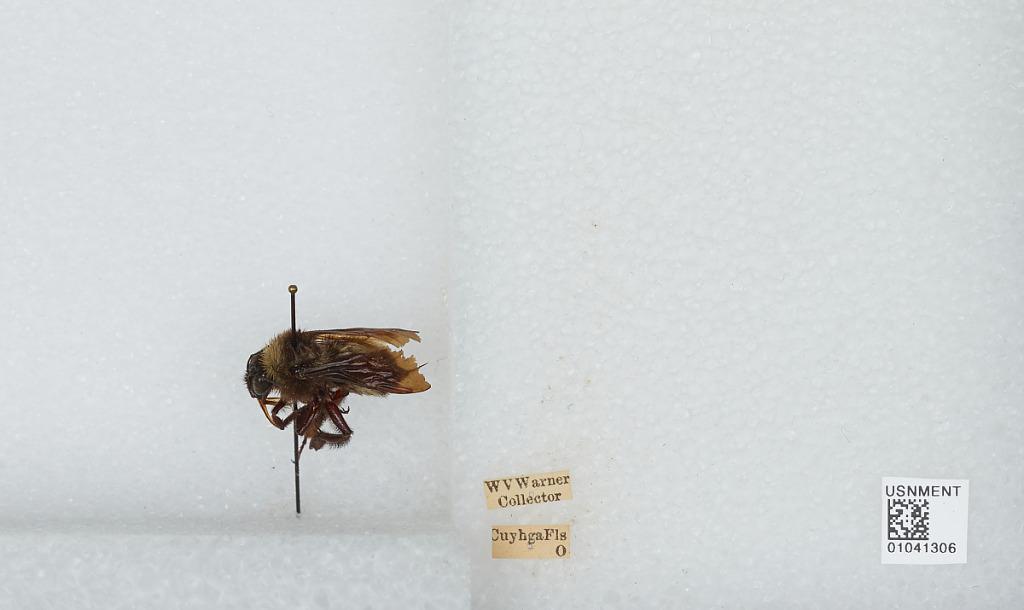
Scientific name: Bombus sp.
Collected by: W. Warner
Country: United States
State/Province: Ohio
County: Summit
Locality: Cuyahoga Falls
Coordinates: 41.1456, -81.4967